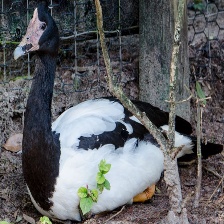
Species: MAGPIE GOOSE
Scientific name: ANSERANAS SEMIPALMATA
ImageNet parent category: goose